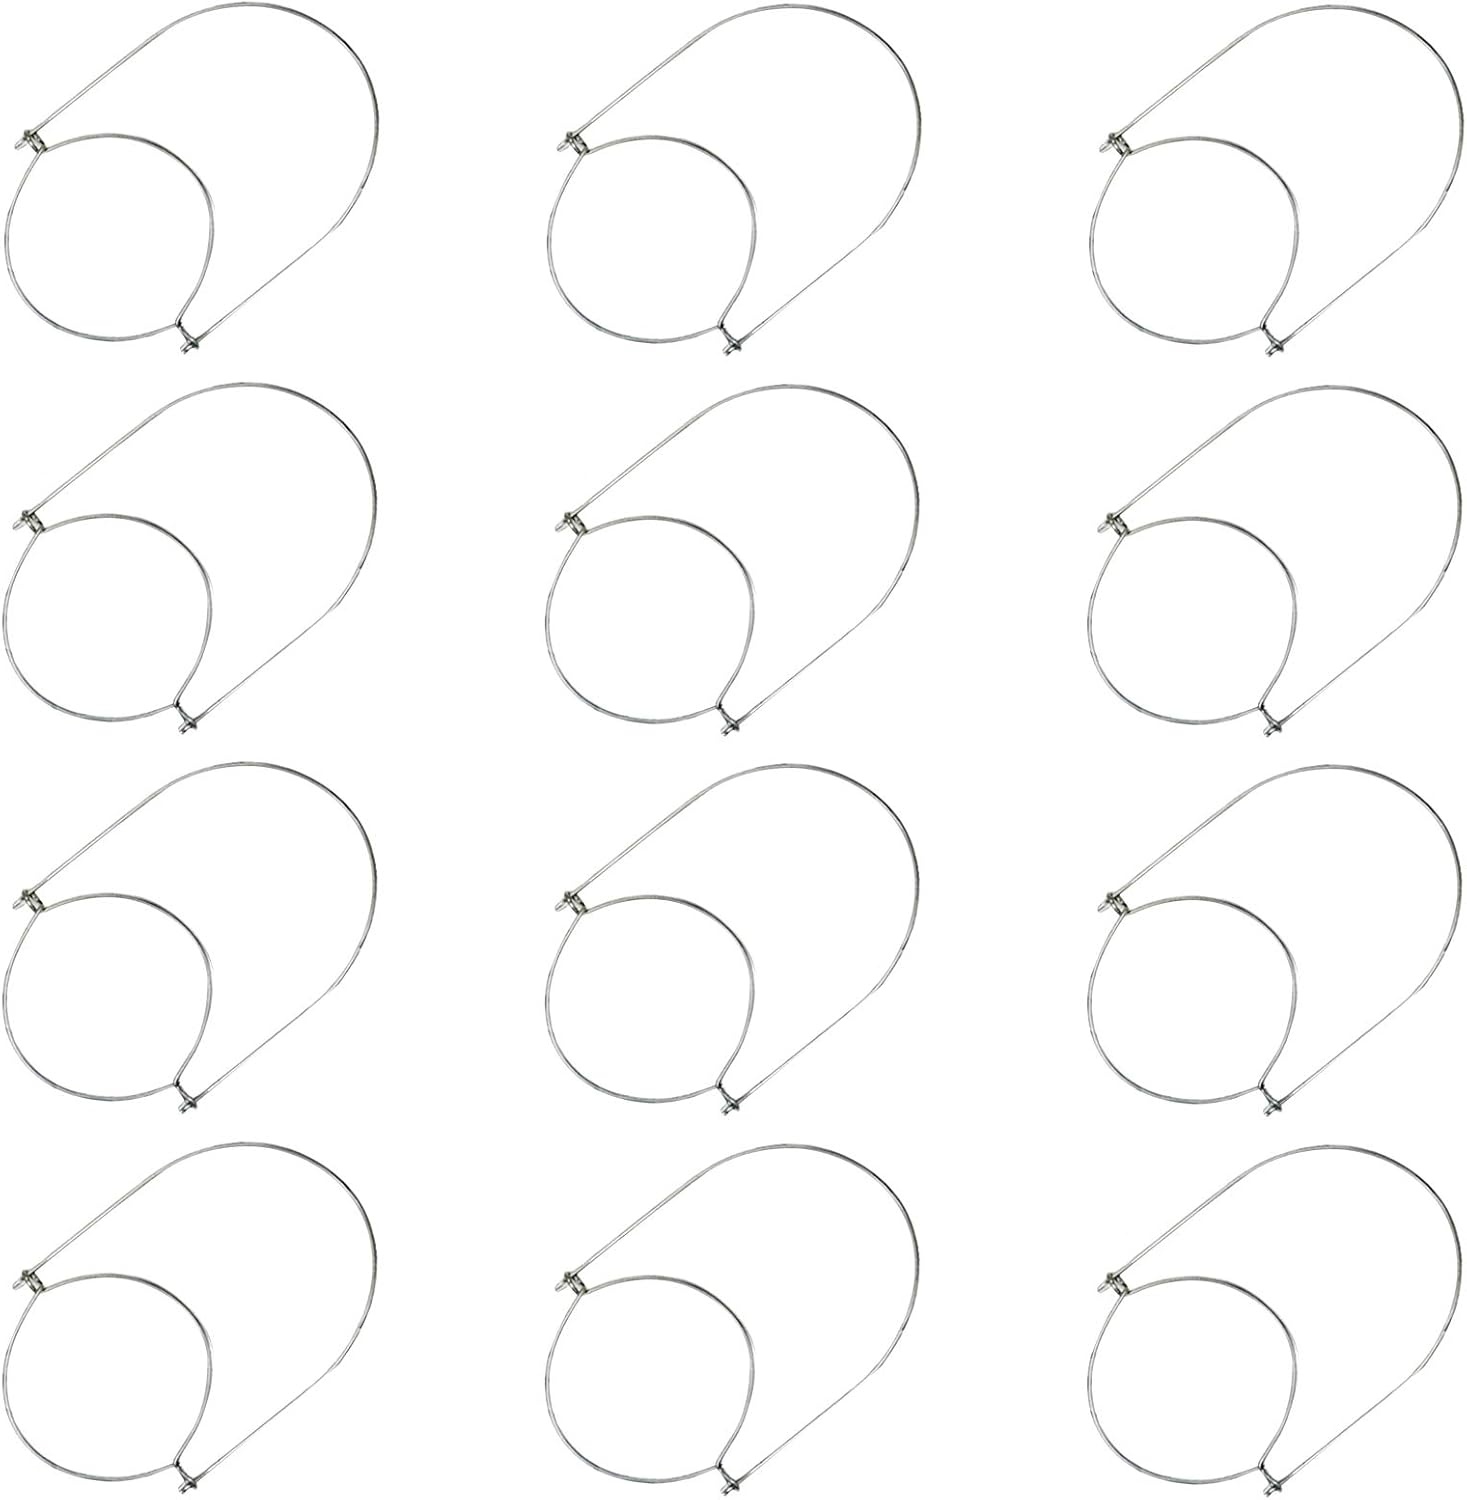
Decorman 12 Pack Stainless Steel Wire Handles (Handle-Ease) Mason Jar Hanger, Canning Jars Hanger, Ball Pint Jar, Jar Hanging Hook for Regular Mouth Mason, Silver
Overview Color : Silver Brand : Decorman Material : Stainless Steel Finish Type : Silver Mounting Type : direct-attach About this item Premium High Quality - Made of durable 204 stainless steel with good elastic recovery performance. Great Retro Silver Color. Never Stretched or rusty for outdoor swing. Better properties of elastic recovery, and longer using-life Easy to Install - No need screwing or any special tool. Just simply and securely fasten handle directly to jar mouth. Handle-Easy Design, Tool-less, Take the Hangers on/off anytime and anywhere easily Wide Applications - Hang your favorite jars for Christmas trees, home and yard decorations with flowers, candles, plants and more, suitable for any regular mouth canning jars. Ideal for wedding, party, BBQ and more Package - Including 12 packs silver colored stainless steel wire handles for regular mouth mason, ball, canning jars. Perfectly match with a set of Decorman Mason Jar Lights 100% Satisfaction Guarantee - Please rest assured that you have made the right purchase, Decorman Wire Handles is your BEST choice. If you have any question, just contact us without hesitation, we would answer you in 12 hrs
Brand: Decorman
Category: Home & Garden > Kitchen & Dining > Food Storage Accessories